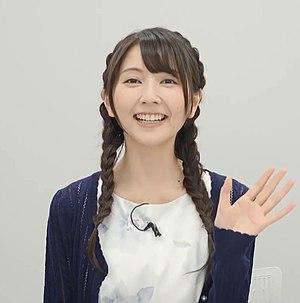
Sawako Hata, née le 14 septembre 1988 dans la préfecture d'Ōsaka au Japon, est une chanteuse, idole japonaise ex-membre du groupe de J-pop SKE48. Elle fut graduée du groupe le 9 mars 2013.